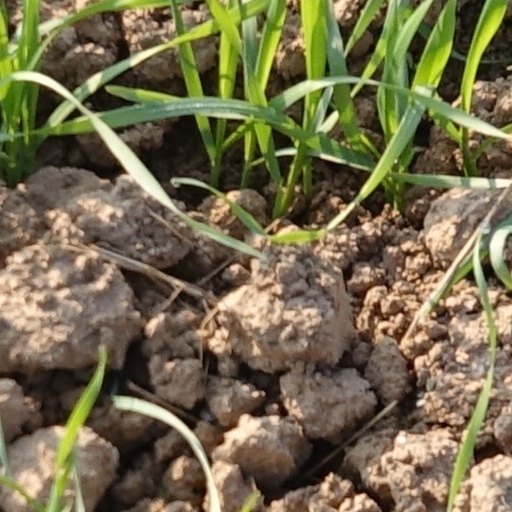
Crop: wheat